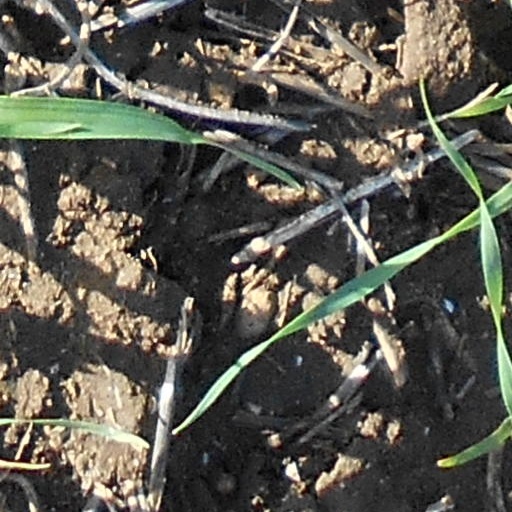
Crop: wheat